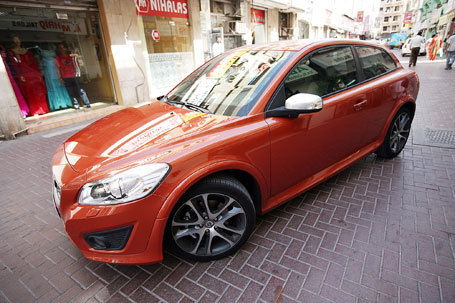
Car model: 2012 Volvo C30 Hatchback